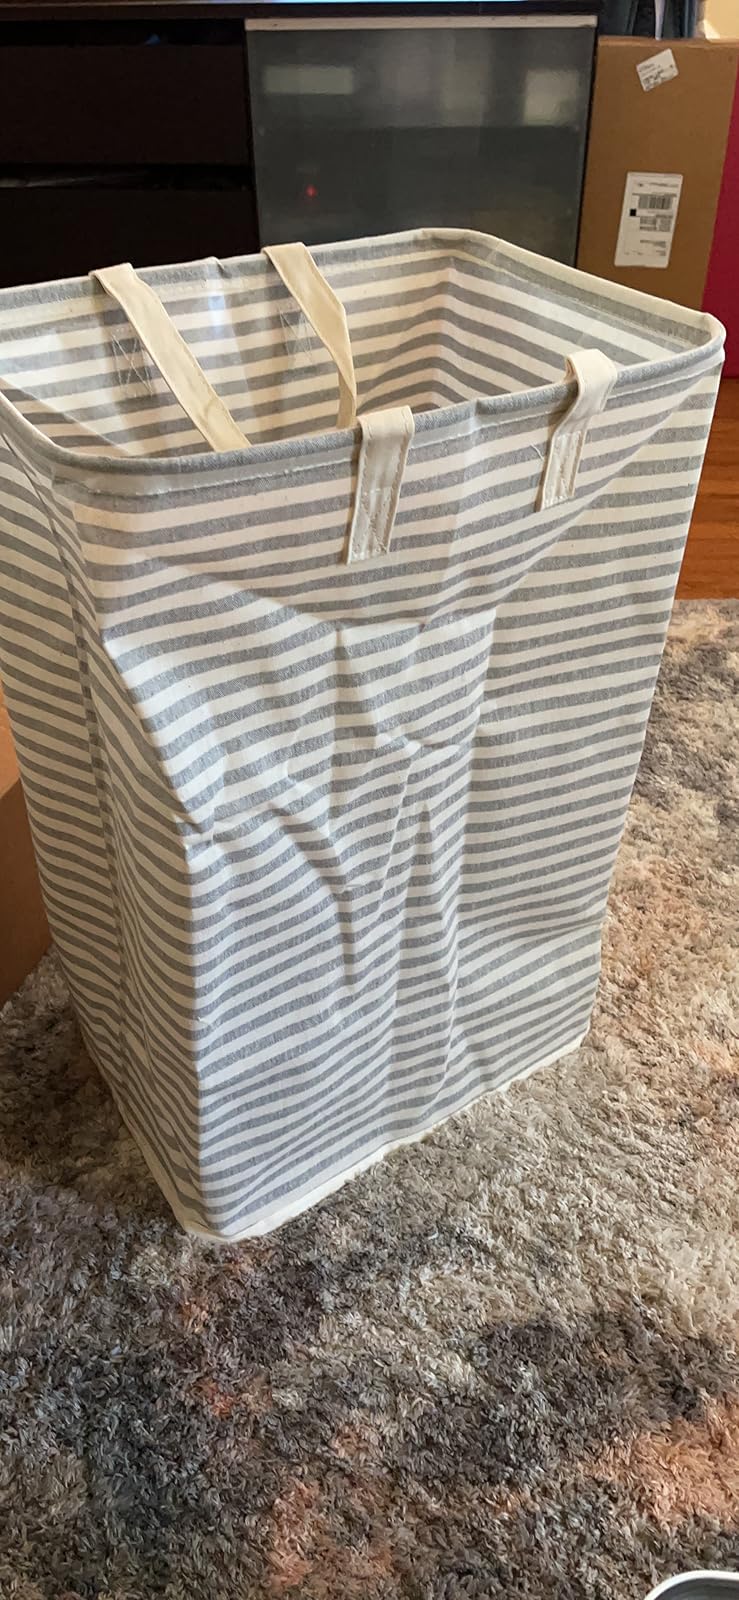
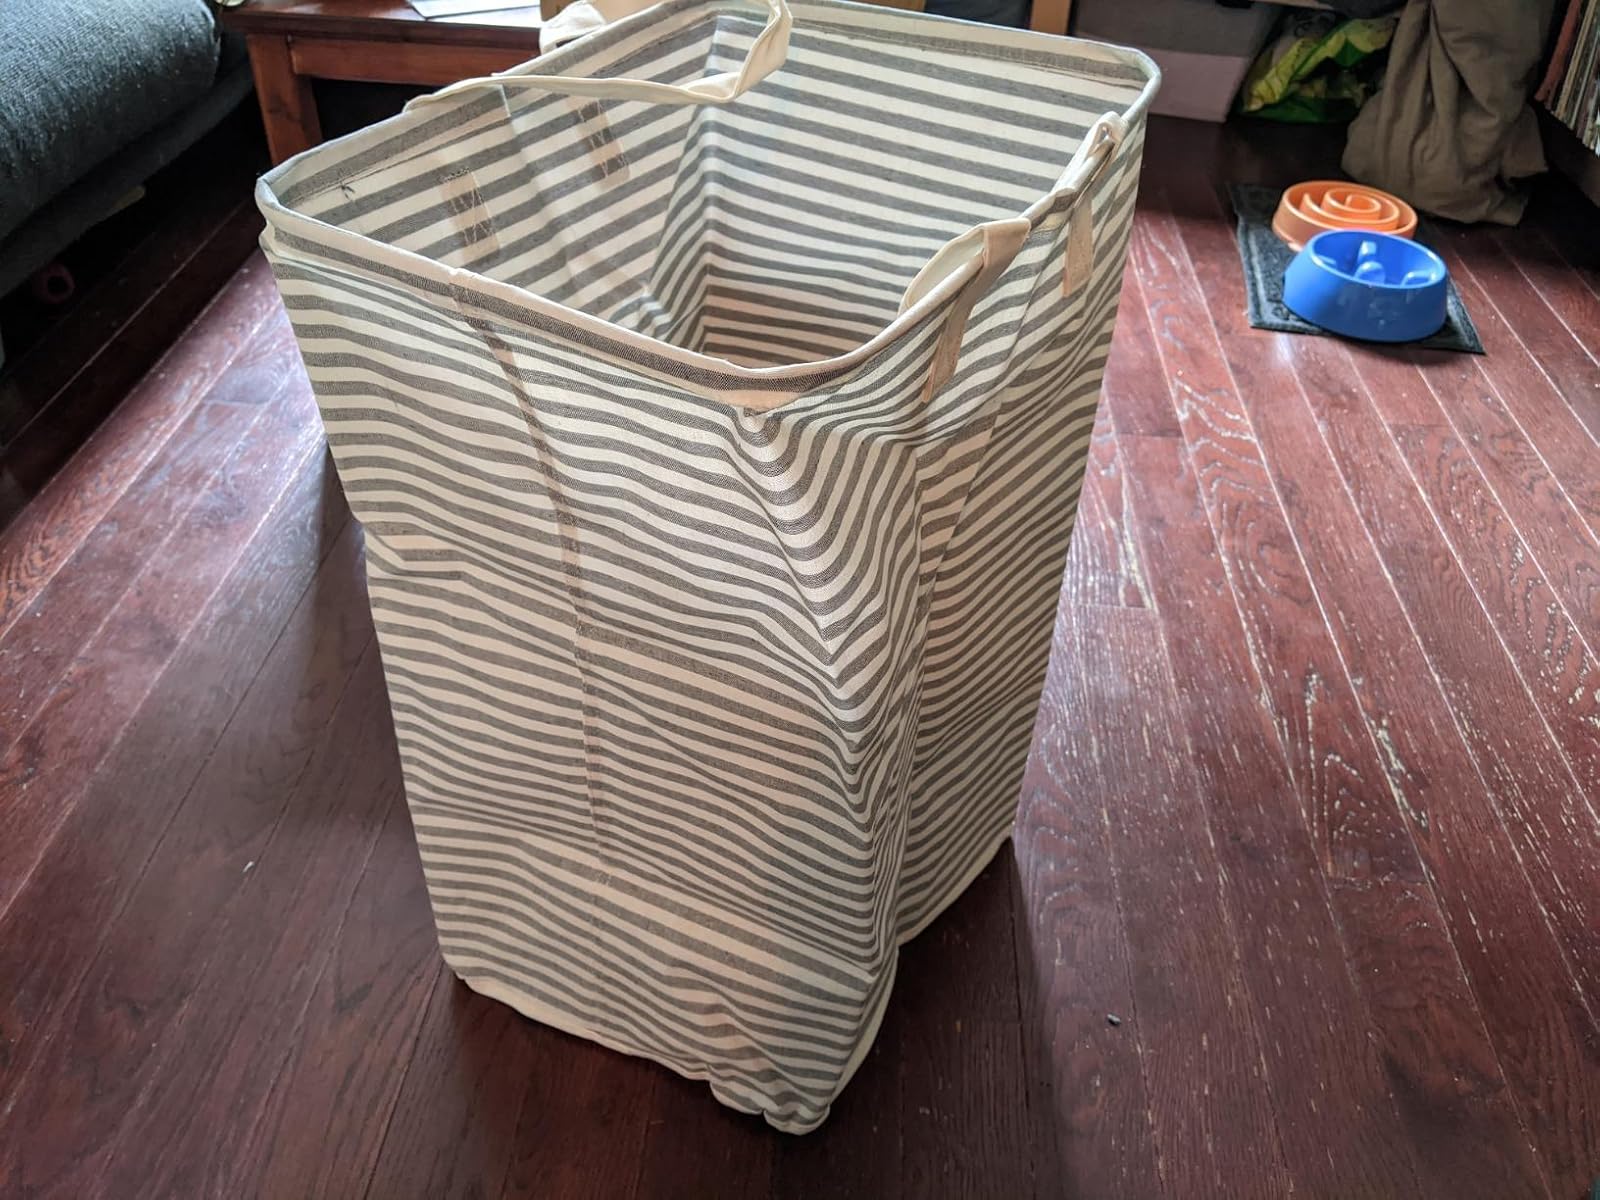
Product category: items_hamper
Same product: yes